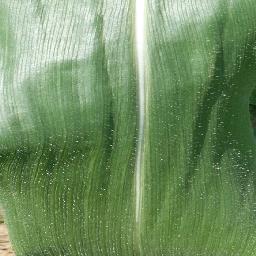
Label: Corn___healthy